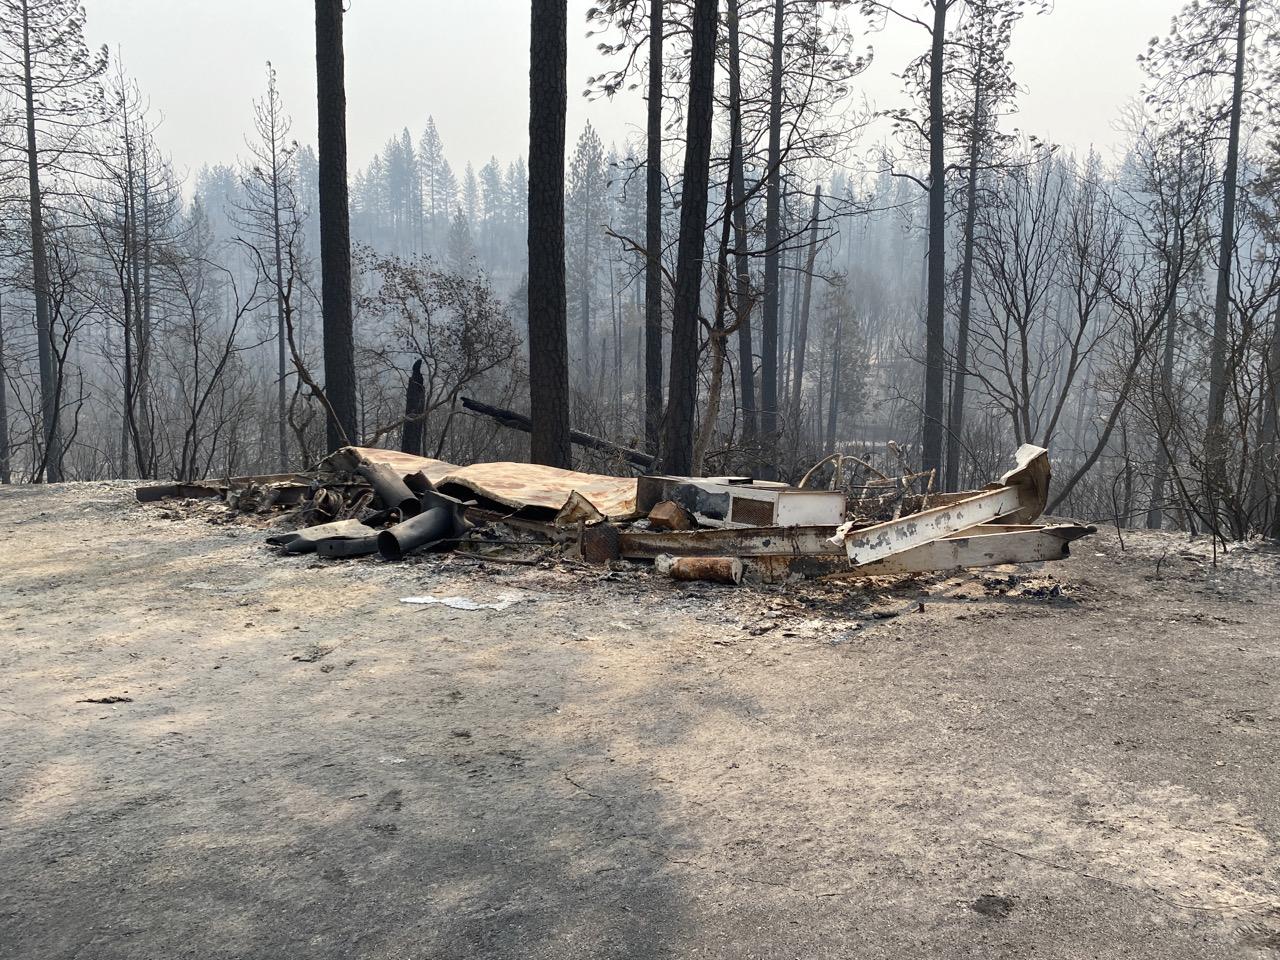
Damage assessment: destroyed